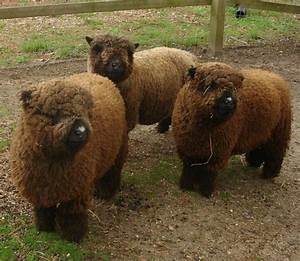
Label: pecora